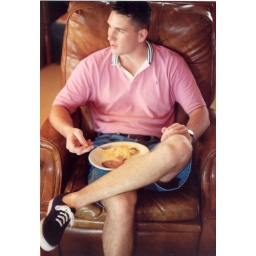
Beach house Chris sitting in chair